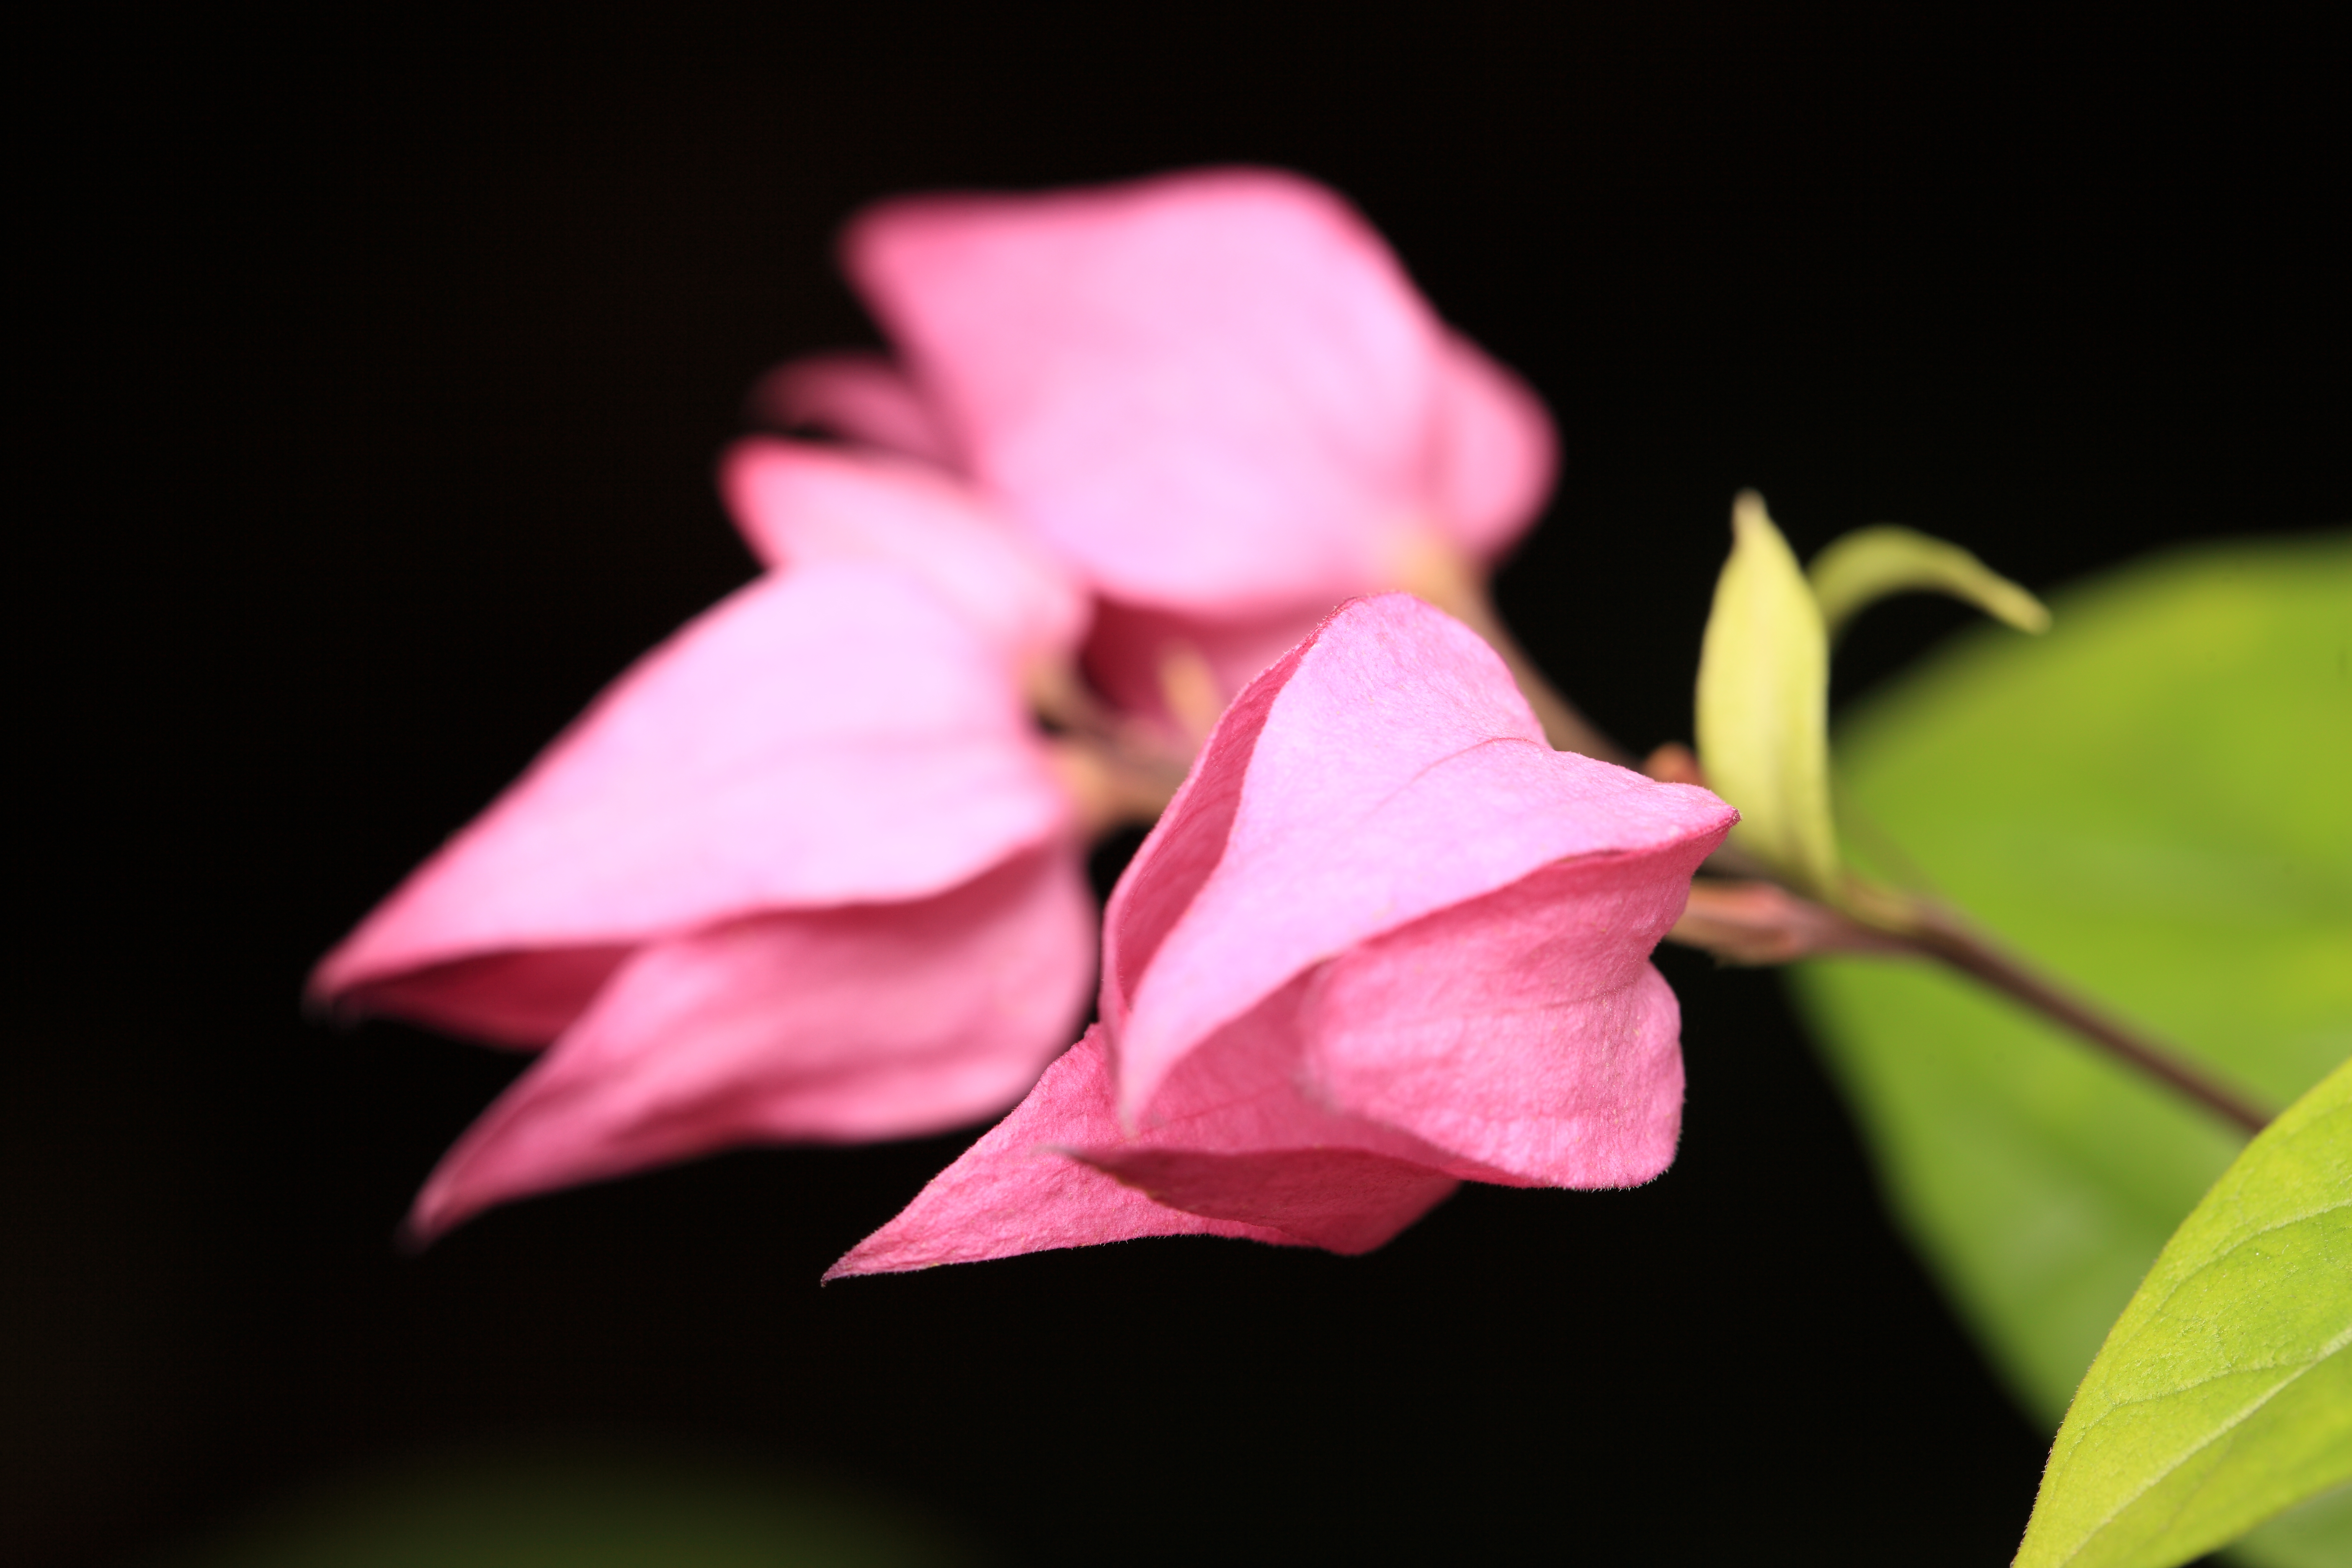
plant, photography, leaf, flower, petal, rose, high, red, pink, flora, close up, 5d, hires, markii, hi, res, resolution, macro photography, flowering plant, plant stem, land plant